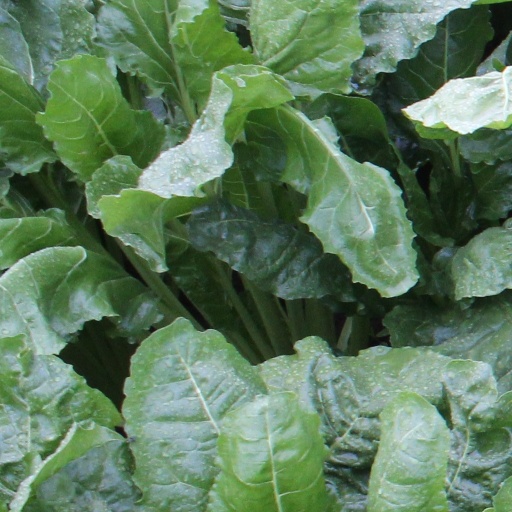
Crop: sugar beet